Najat Kaanache

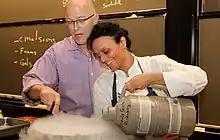
Chef Najat Kaanache with White House Executive Pastry Chef Bill Yosses lecturing at Harvard University

Najat Kaanache (born 28 November 1980) is the host of AMC Networks' cooking series "Cocina Marroquí" which airs on Canal Cocina in Spain and El Gourmet throughout 20 countries in Latin America. Kaanache was born and raised in San Sebastián of Spain's Basque Country. She gained fame as a lead actress on Spanish daytime television series and then traveled throughout the Middle East and South America working in philanthropy to empower women and street kids. She later attended culinary school and gained fame as "The Pilgrim Chef" by blogging throughout her four years training with the world's top chefs: Ferran Adrià, René Redzepi, Thomas Keller, Grant Achatz, Heston Blumenthal and Martín Berasategui.